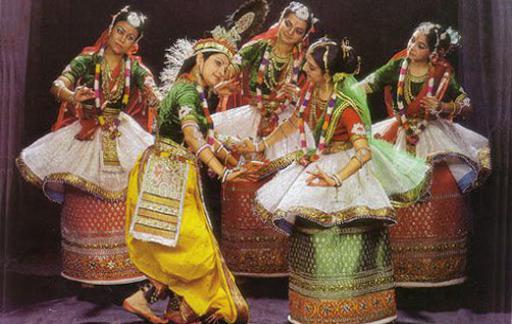
Dance form: manipuri